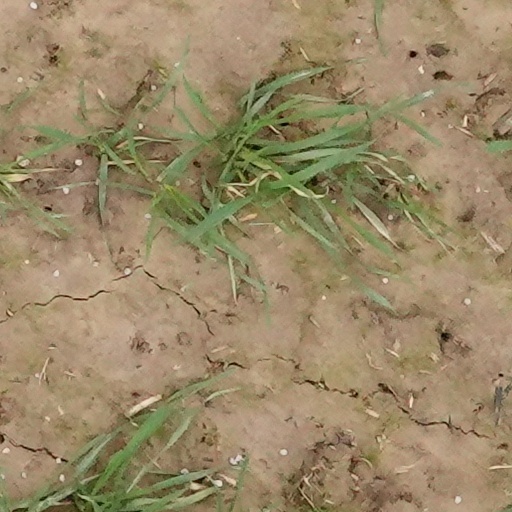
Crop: wheat